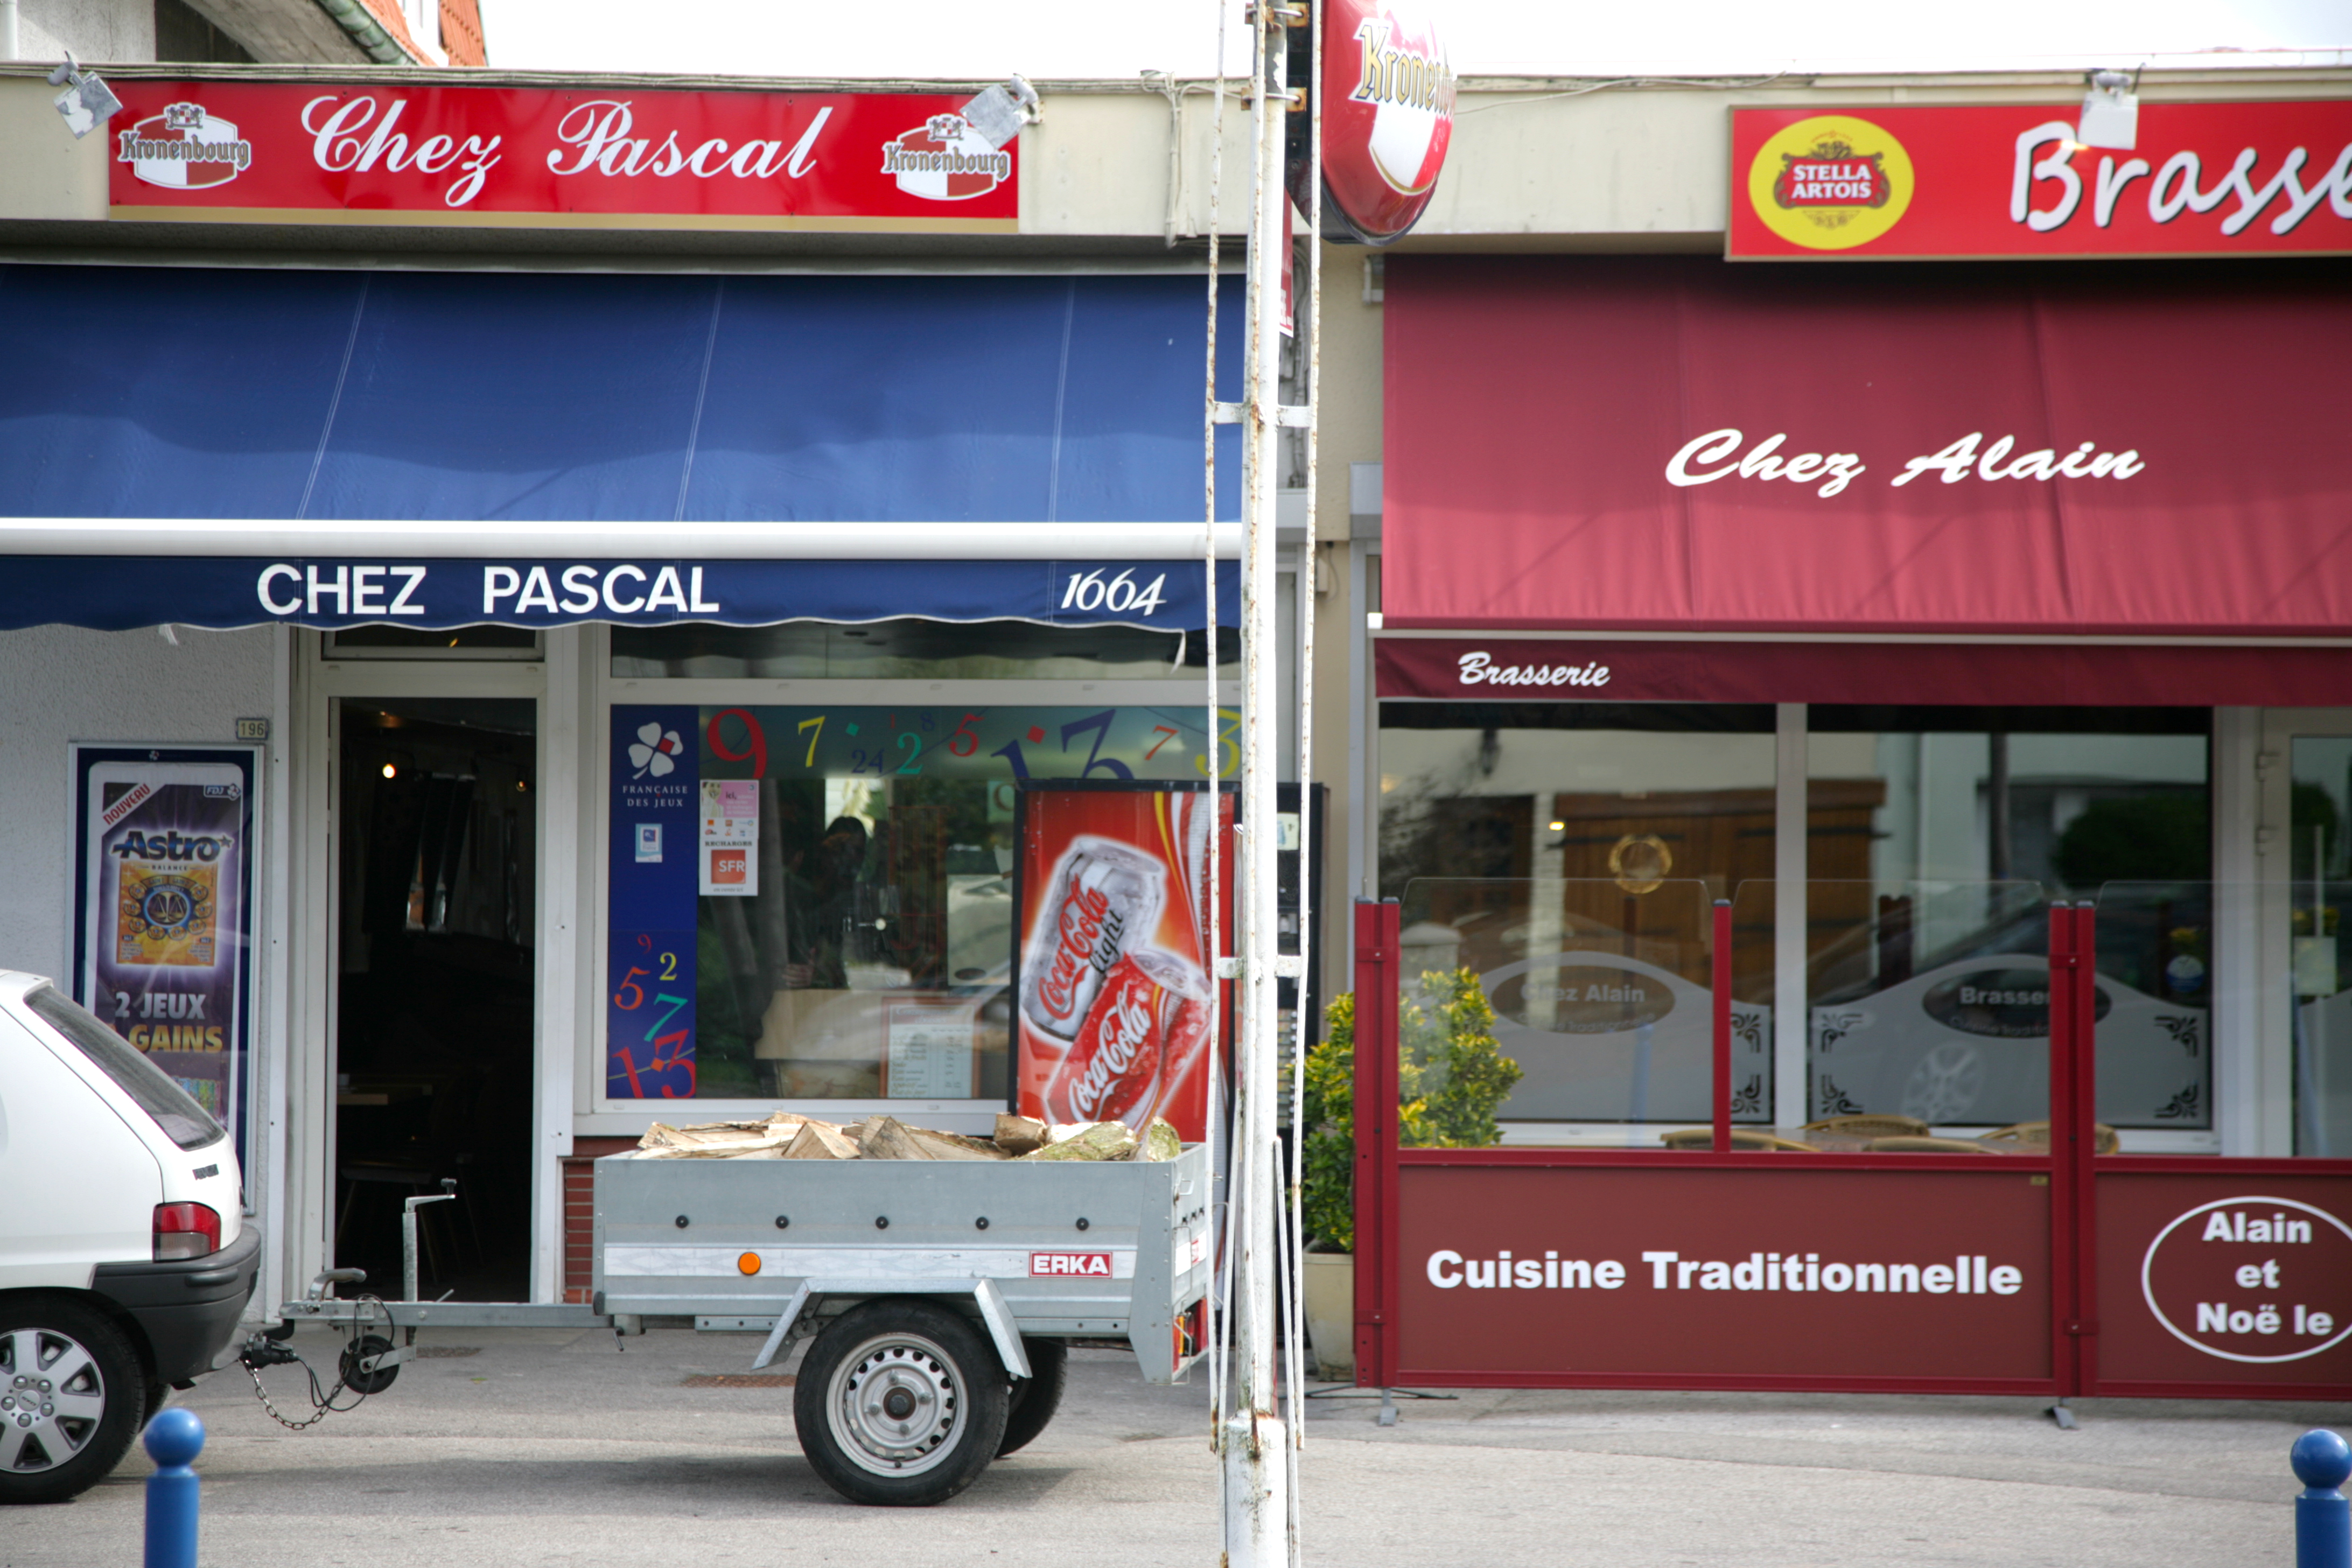
cafe, architecture, restaurant, advertising, bar, france, vehicle, signage, fast food, alain, pascal, arquitectura, francia, maison, kaffee, 5d, brasserie, peugeot, frankrijk, frankreich, 106, architektur, retail, brewery, brouwerij, architettura, pasdecalais, cotedopale, pasdecaials, stellaplage, cucq, brauerei, tr pied, convenience store